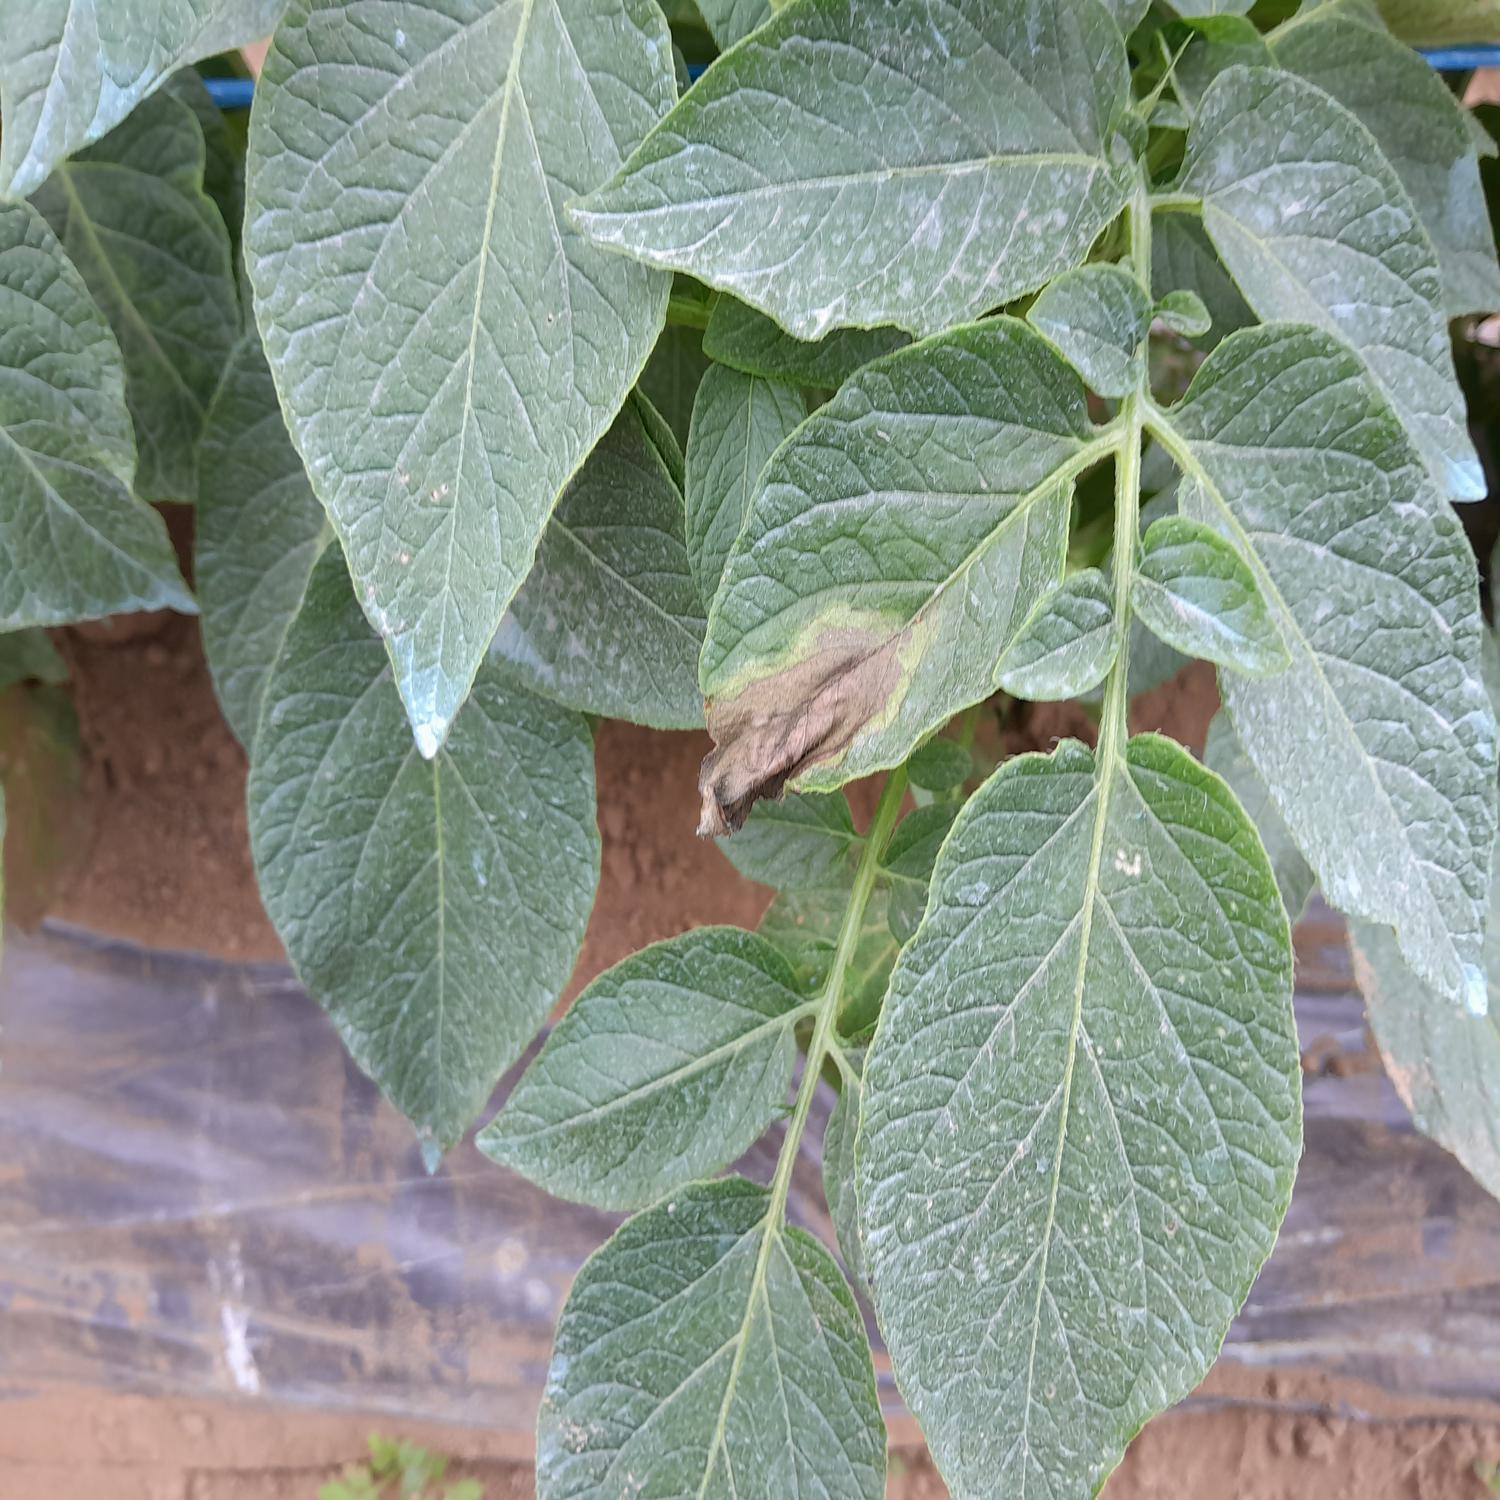
Label: Phytopthora